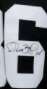
Number: 6